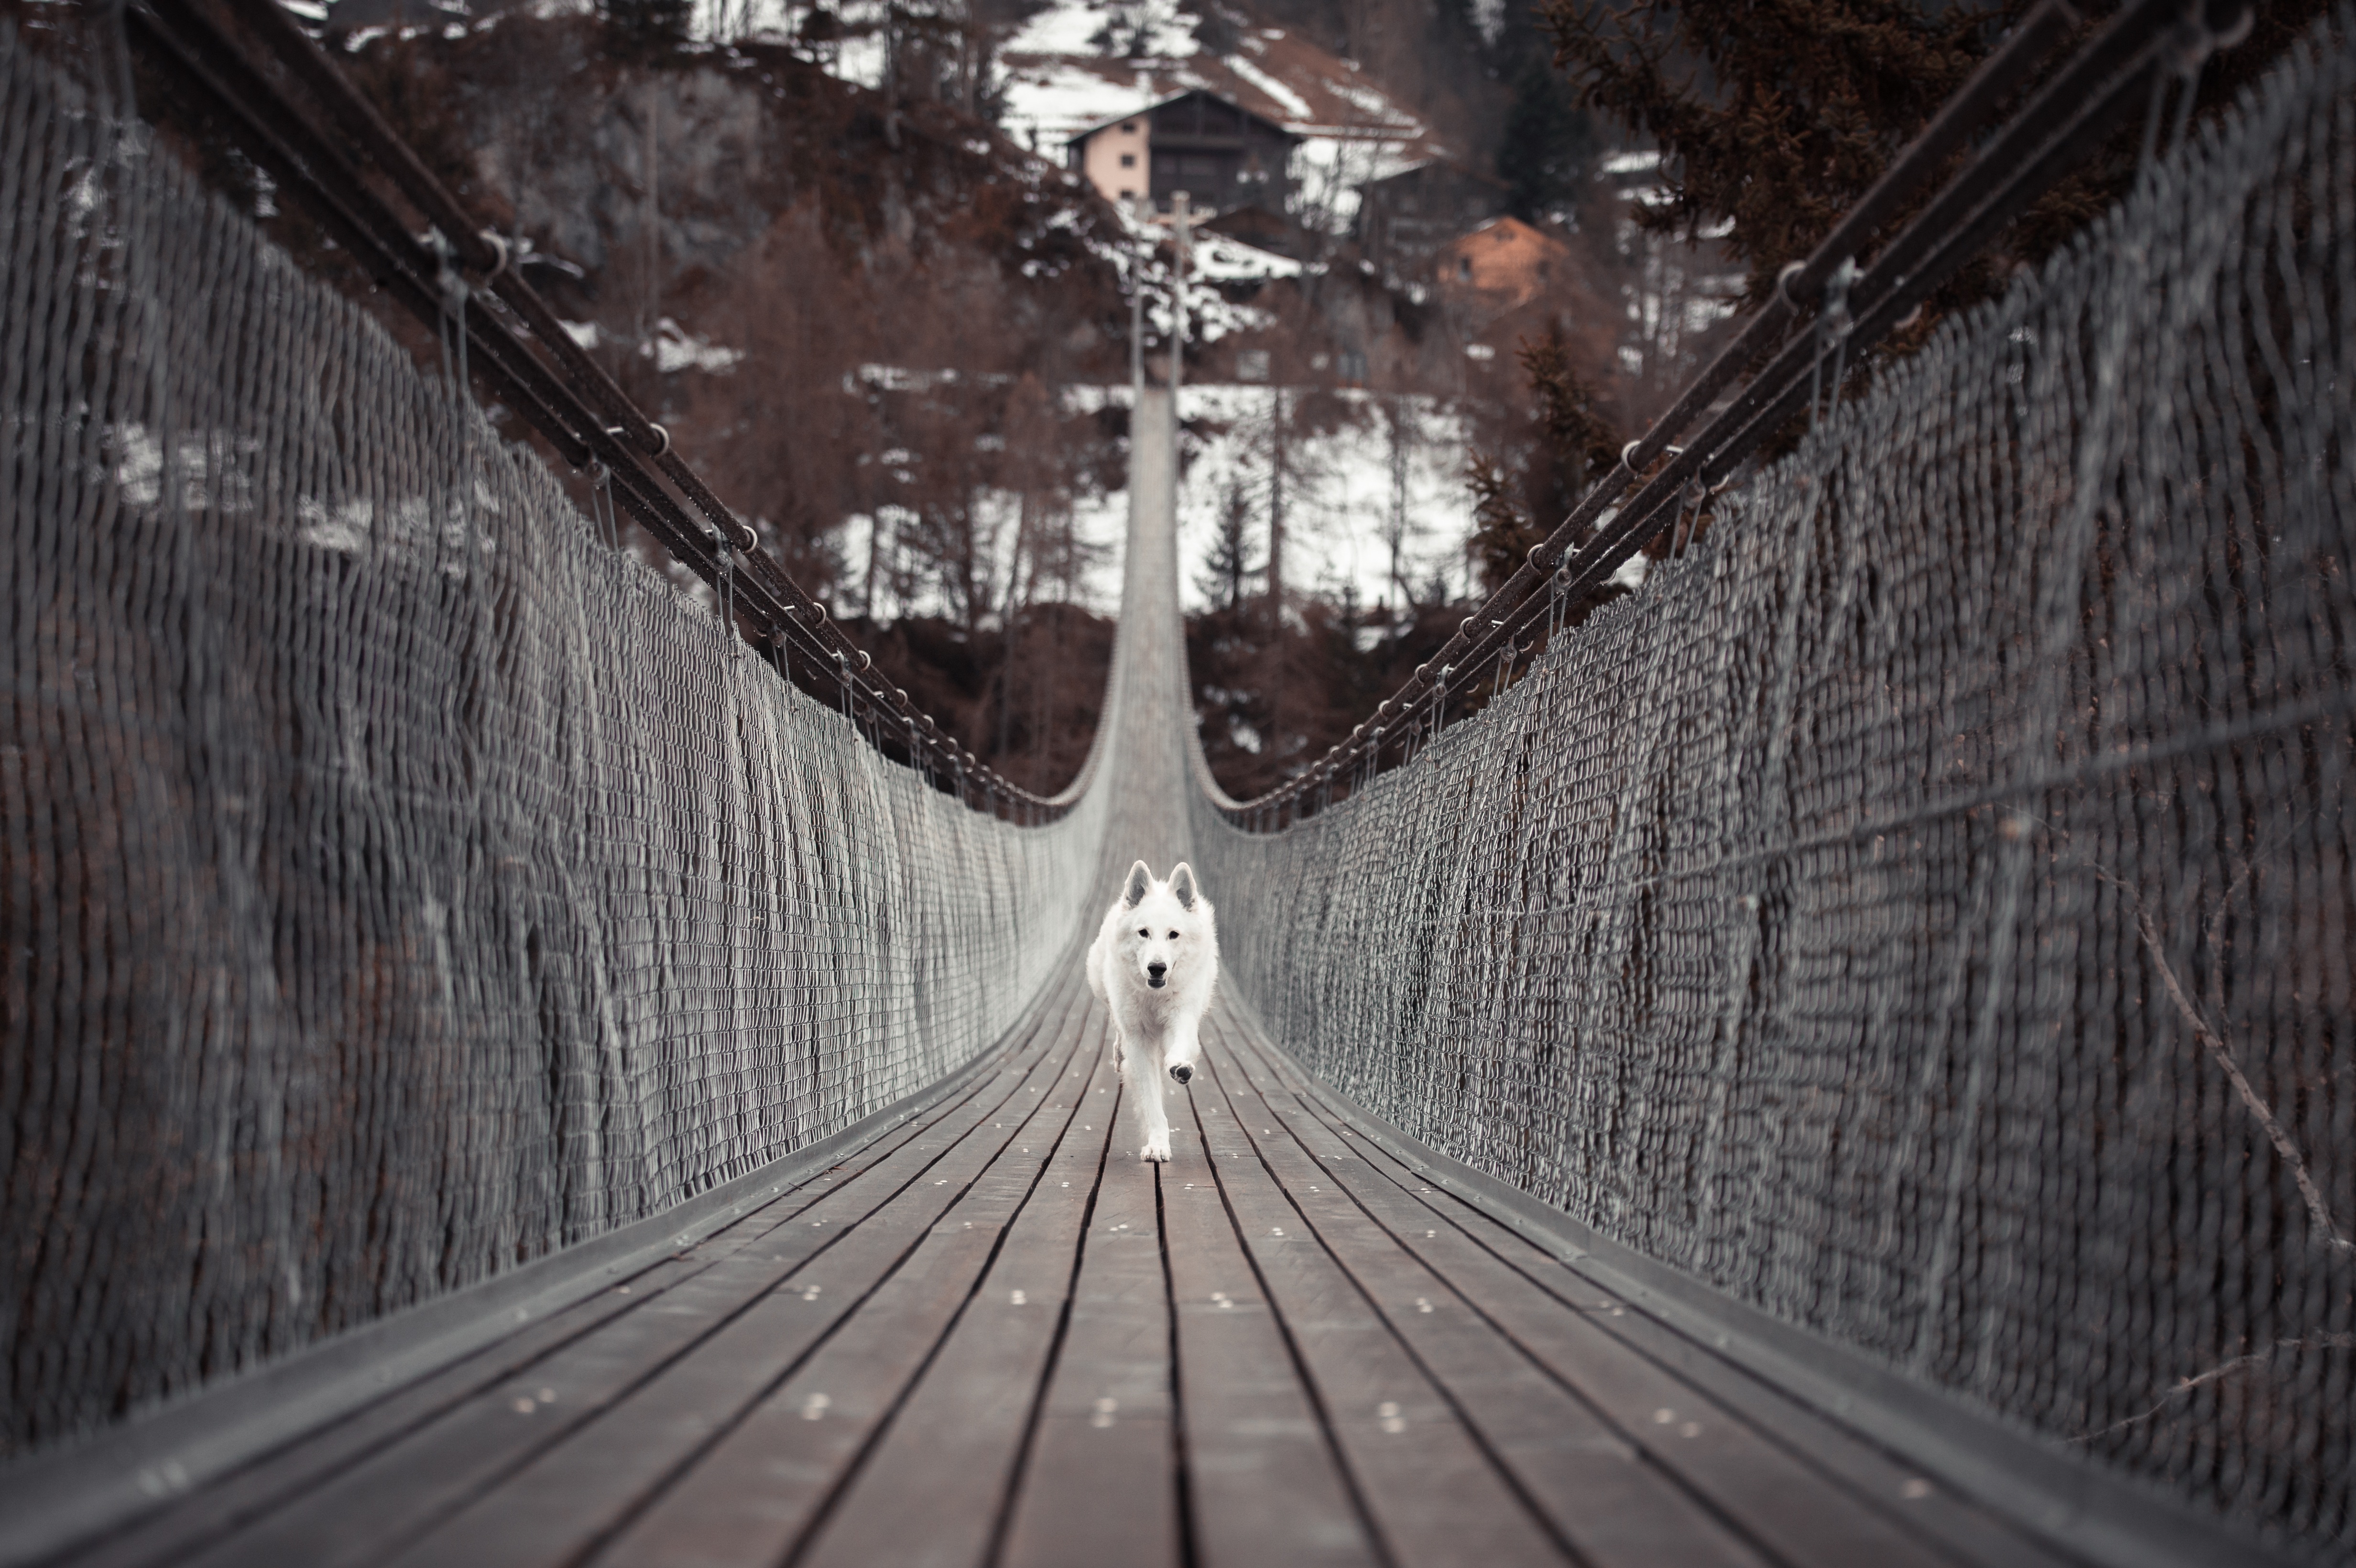
dog, animal, pet, walk, sch fer dog, bridge, leisure, joy, race, fun, cross, courage